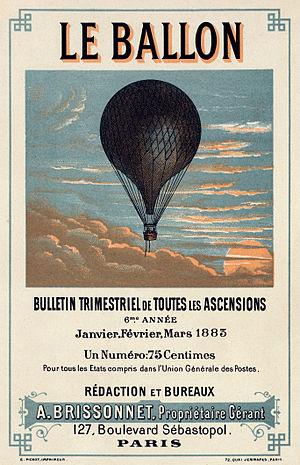
Un affichiste est une personne responsable sur le plan artistique de la création d'une affiche.